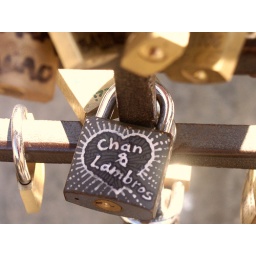
This padlock is found by the fountain on the main bridge over the river that cuts through the city...